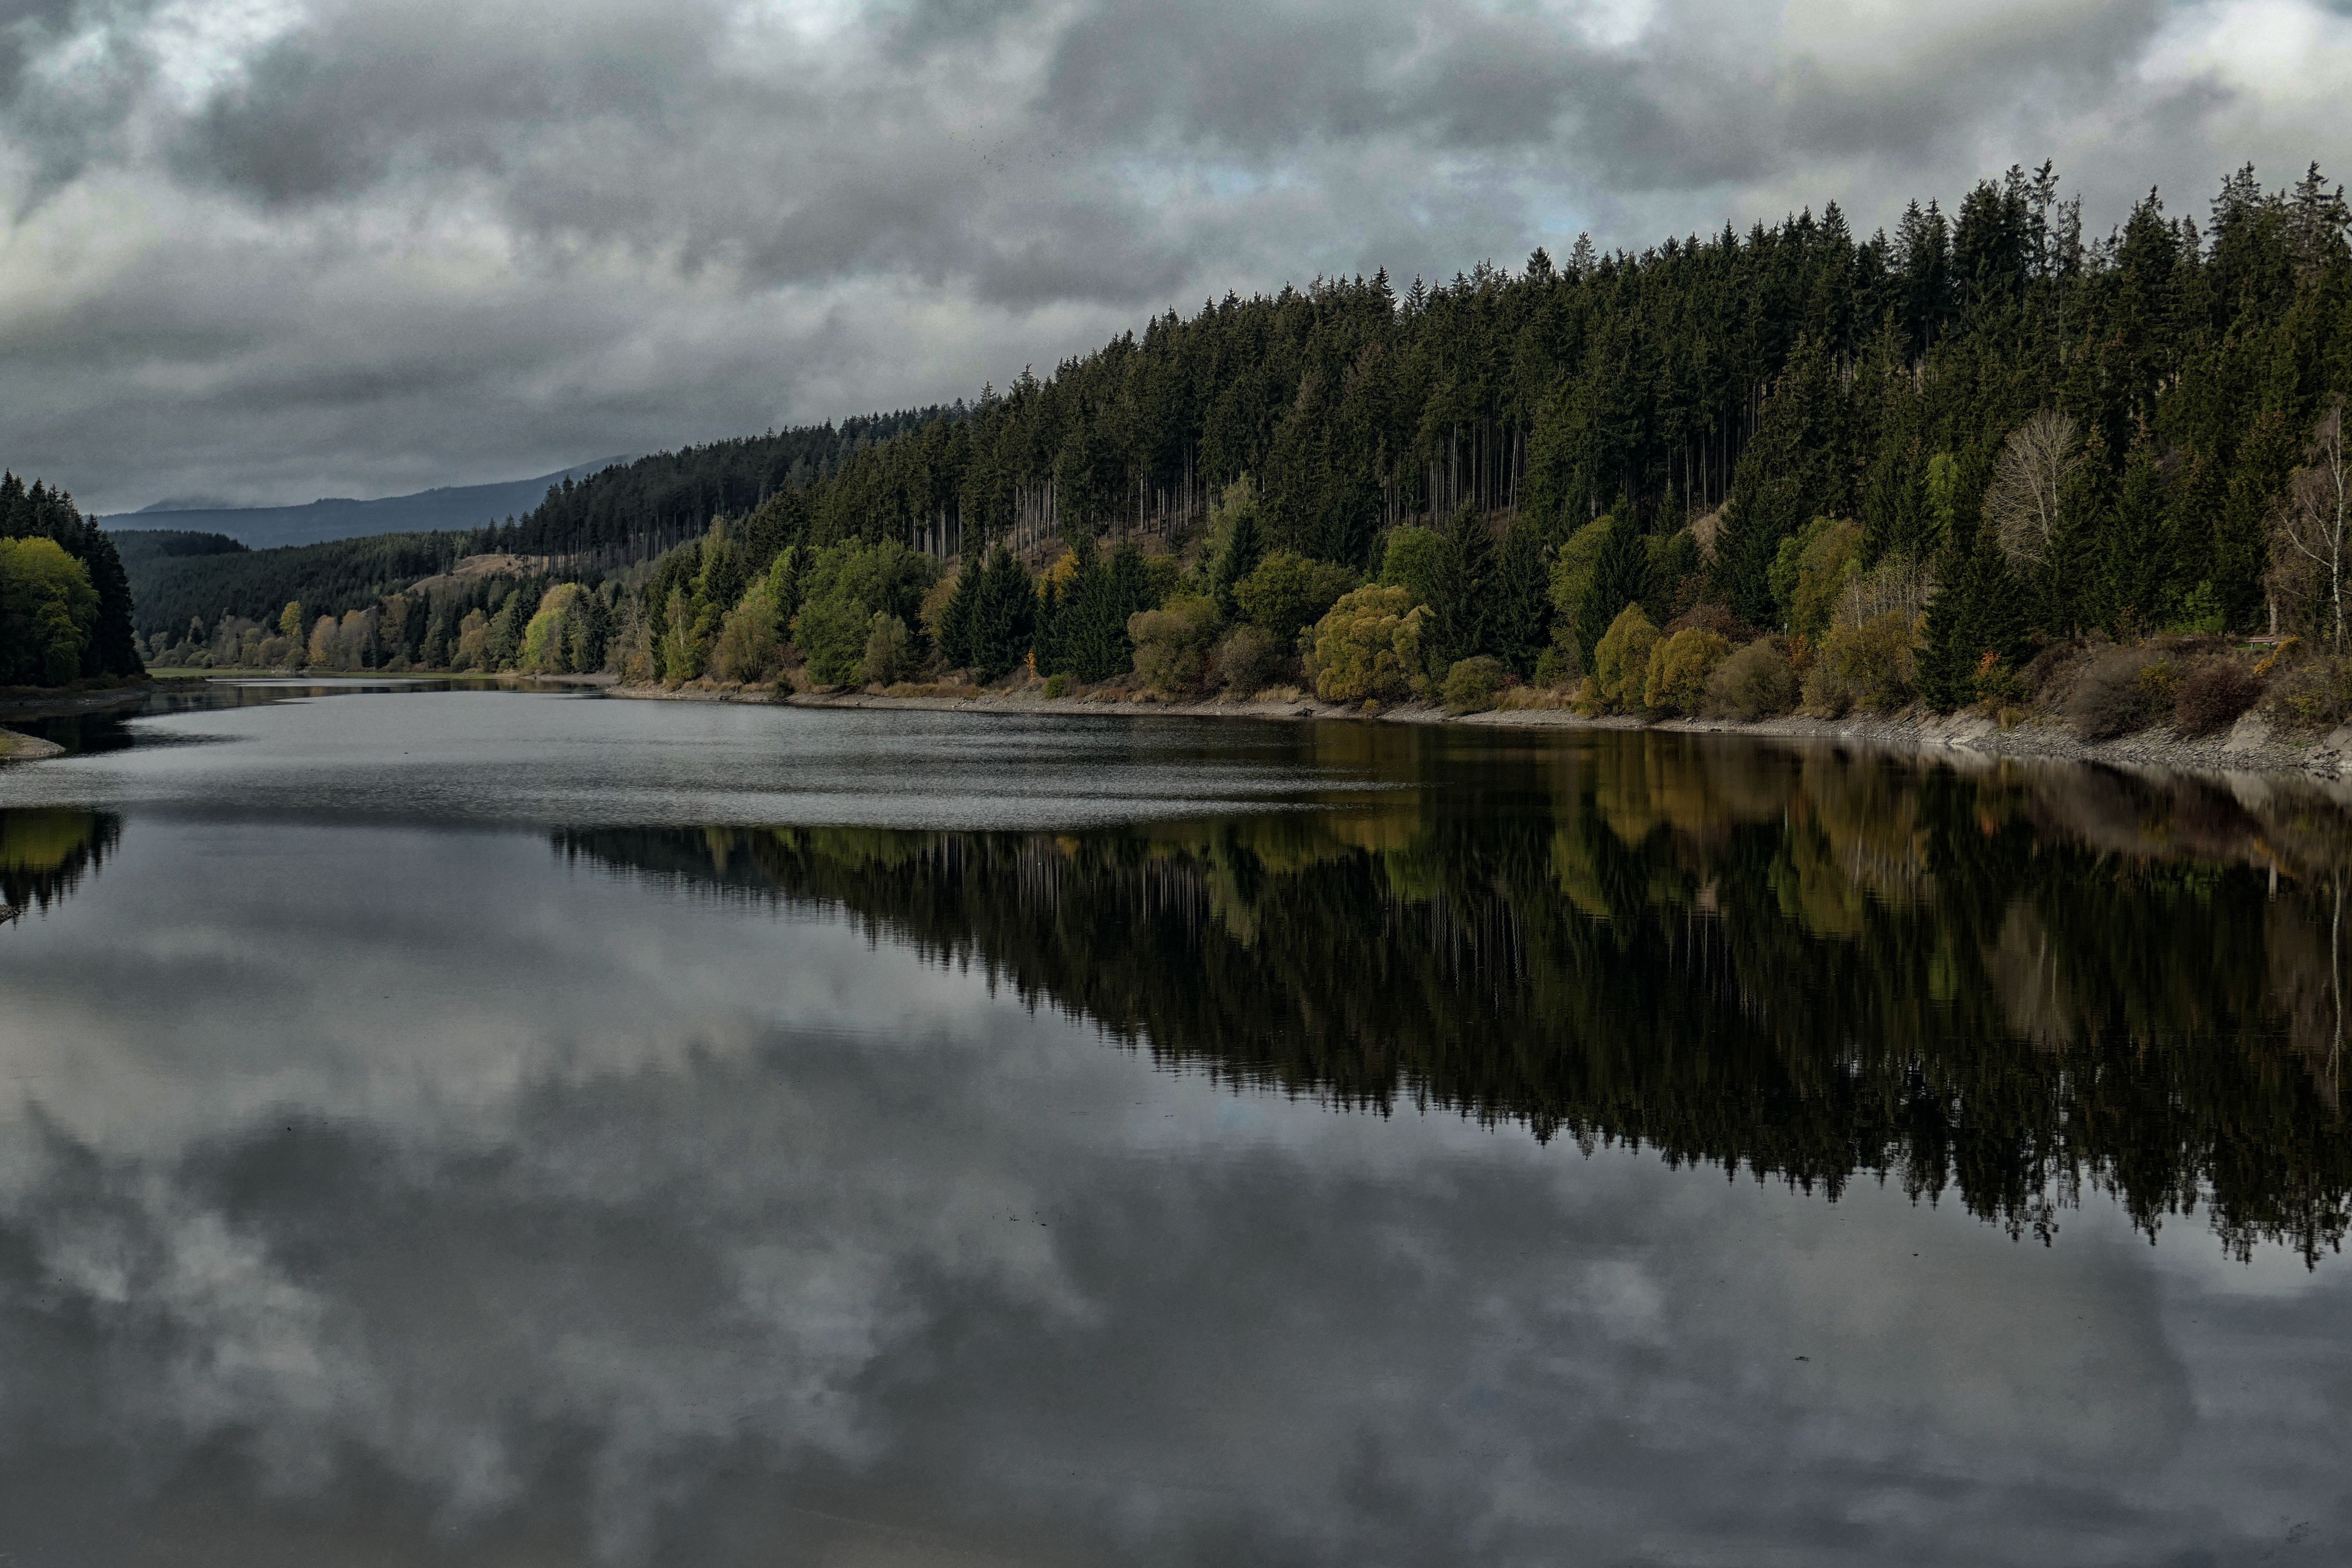
landscape, tree, water, nature, wilderness, mountain, cloud, lake, river, reflection, storm, rapid, fjord, dam, reservoir, body of water, clouds, thunderstorm, dramatic, huge, loch, powerful, atmospheric, meteorology, dark clouds, force of nature, thundercloud, threatening, cloudiness, cloud front, atmospheric phenomenon